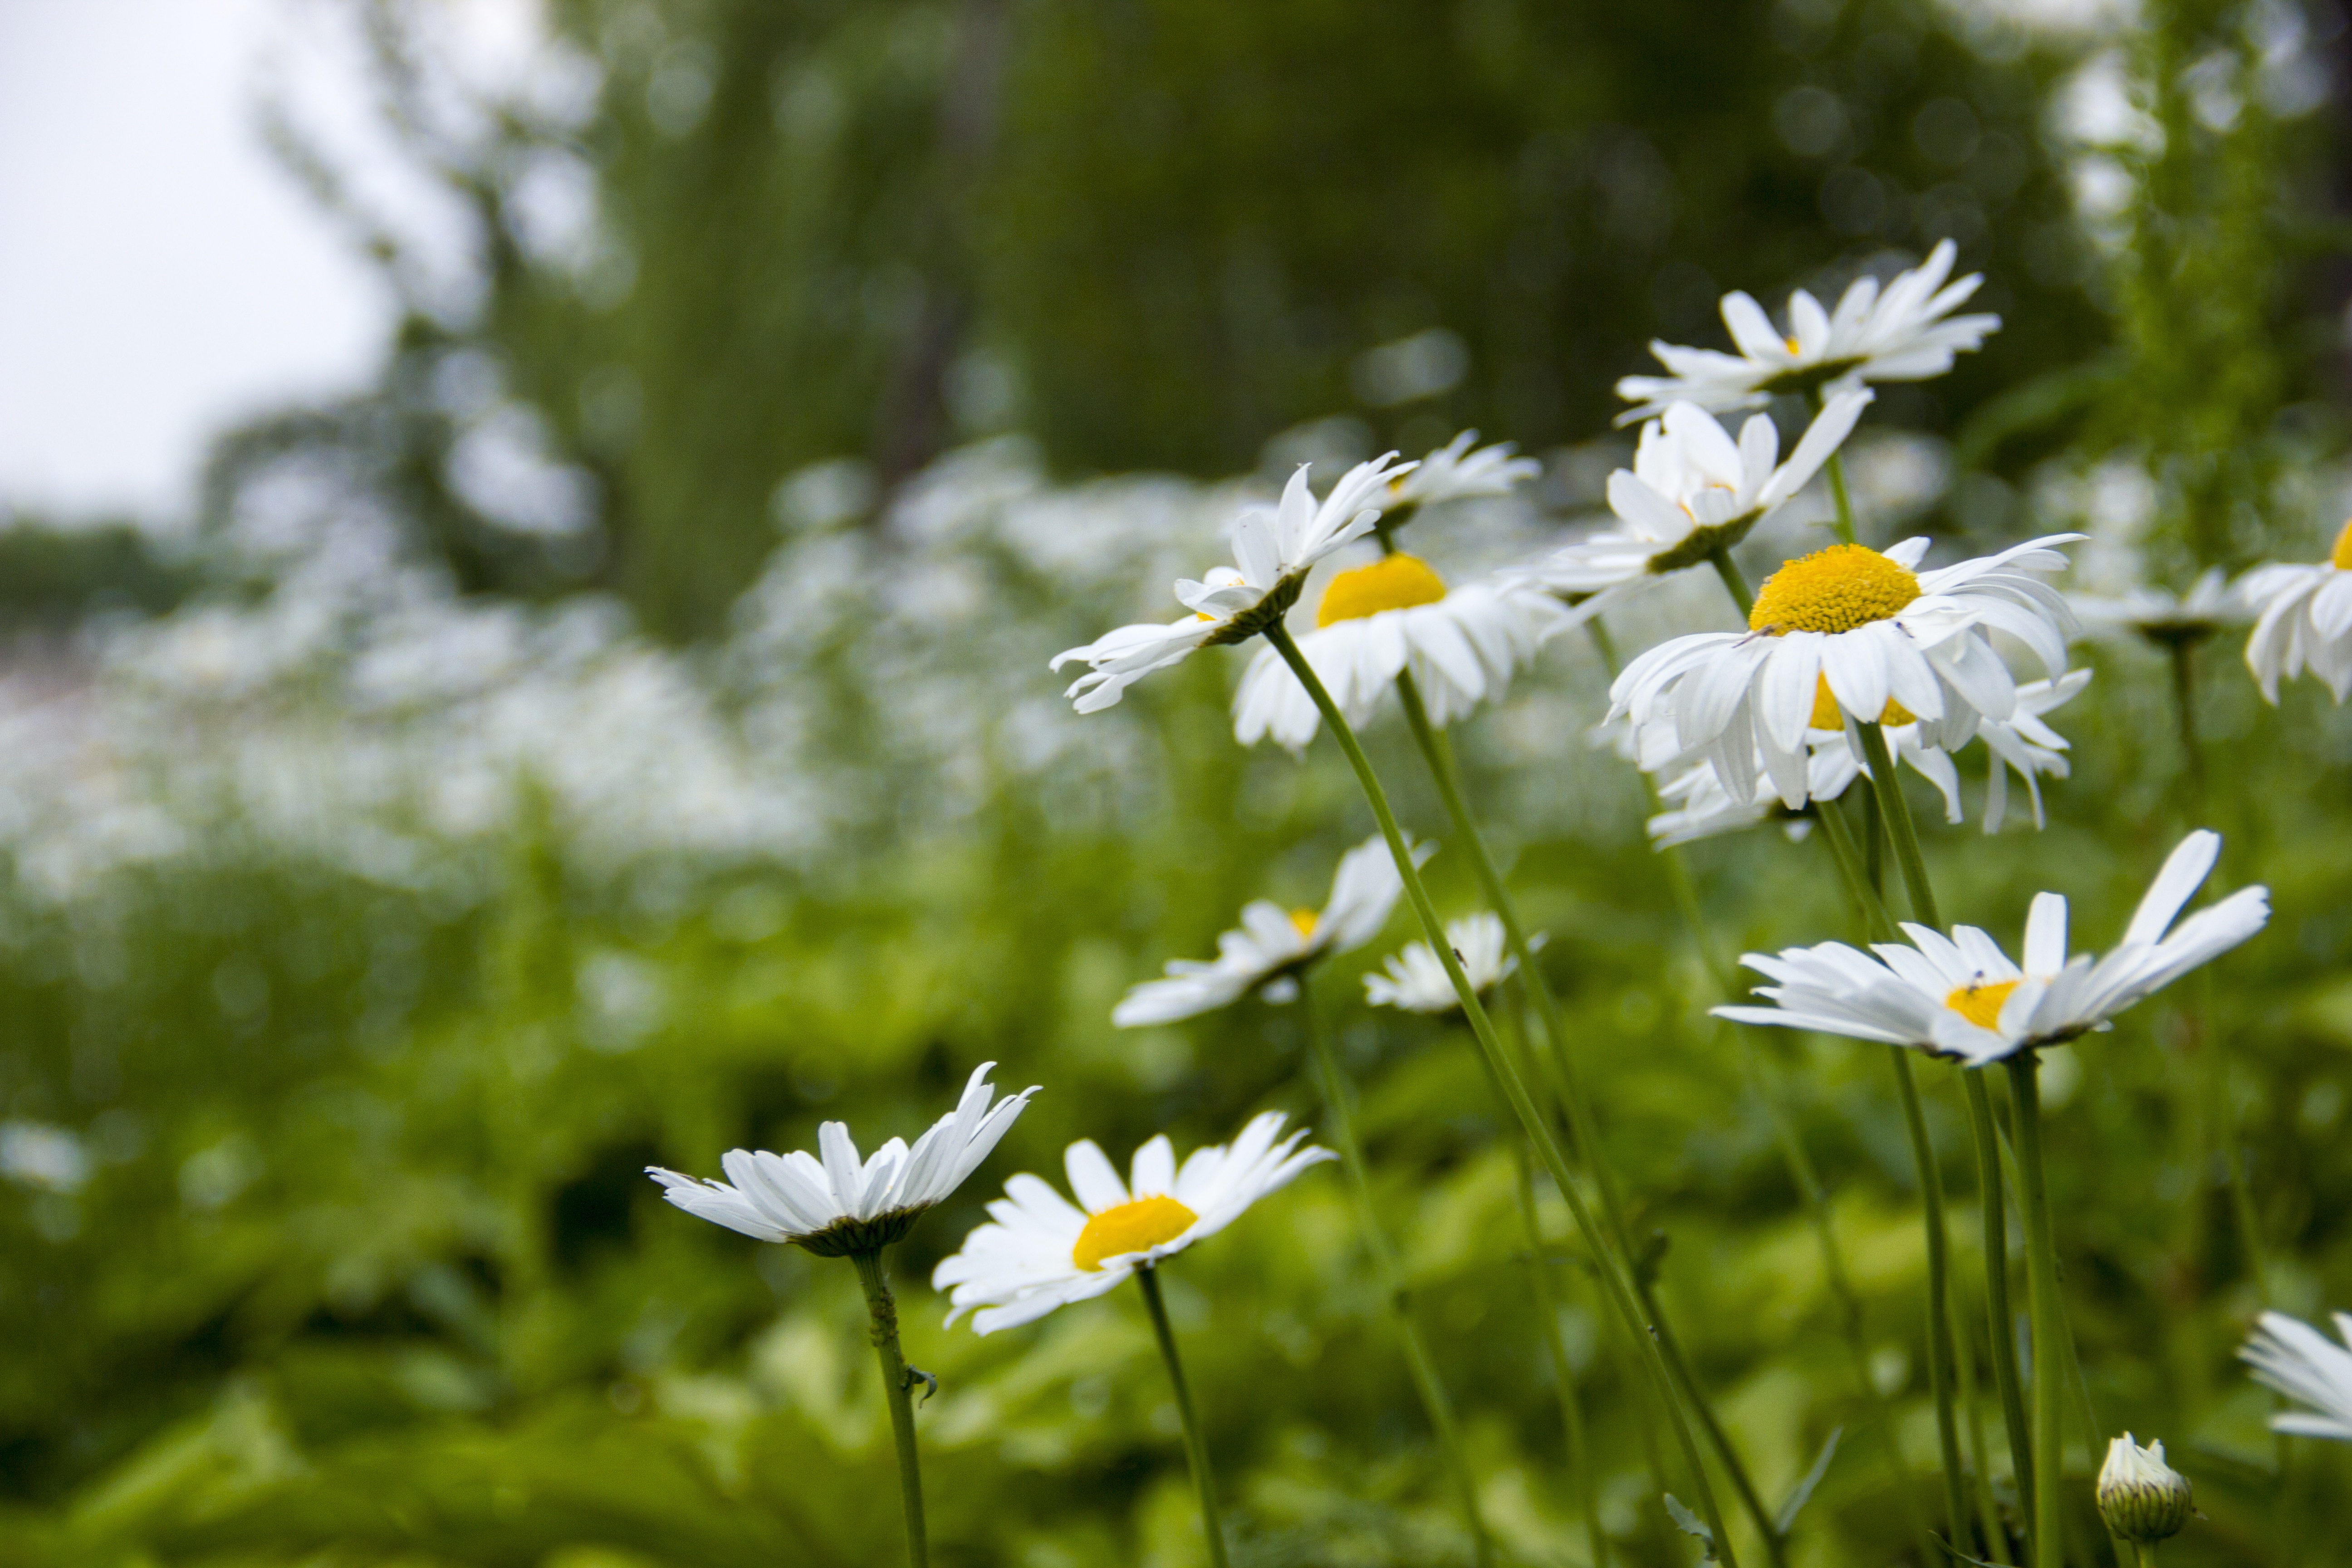
nature, grass, blossom, plant, field, lawn, meadow, prairie, sunlight, flower, daisy, spring, green, botany, flora, sunflower, wildflower, grassland, habitat, macro photography, the scenery, meadows, flowering plant, daisy family, oxeye daisy, natural environment, land plant, chamaemelum nobile, garden cosmos